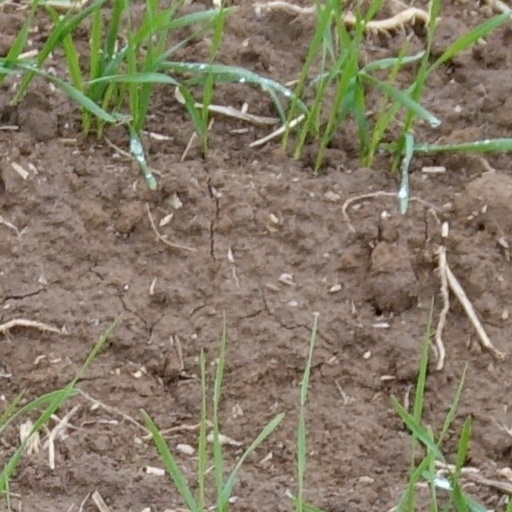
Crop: wheat